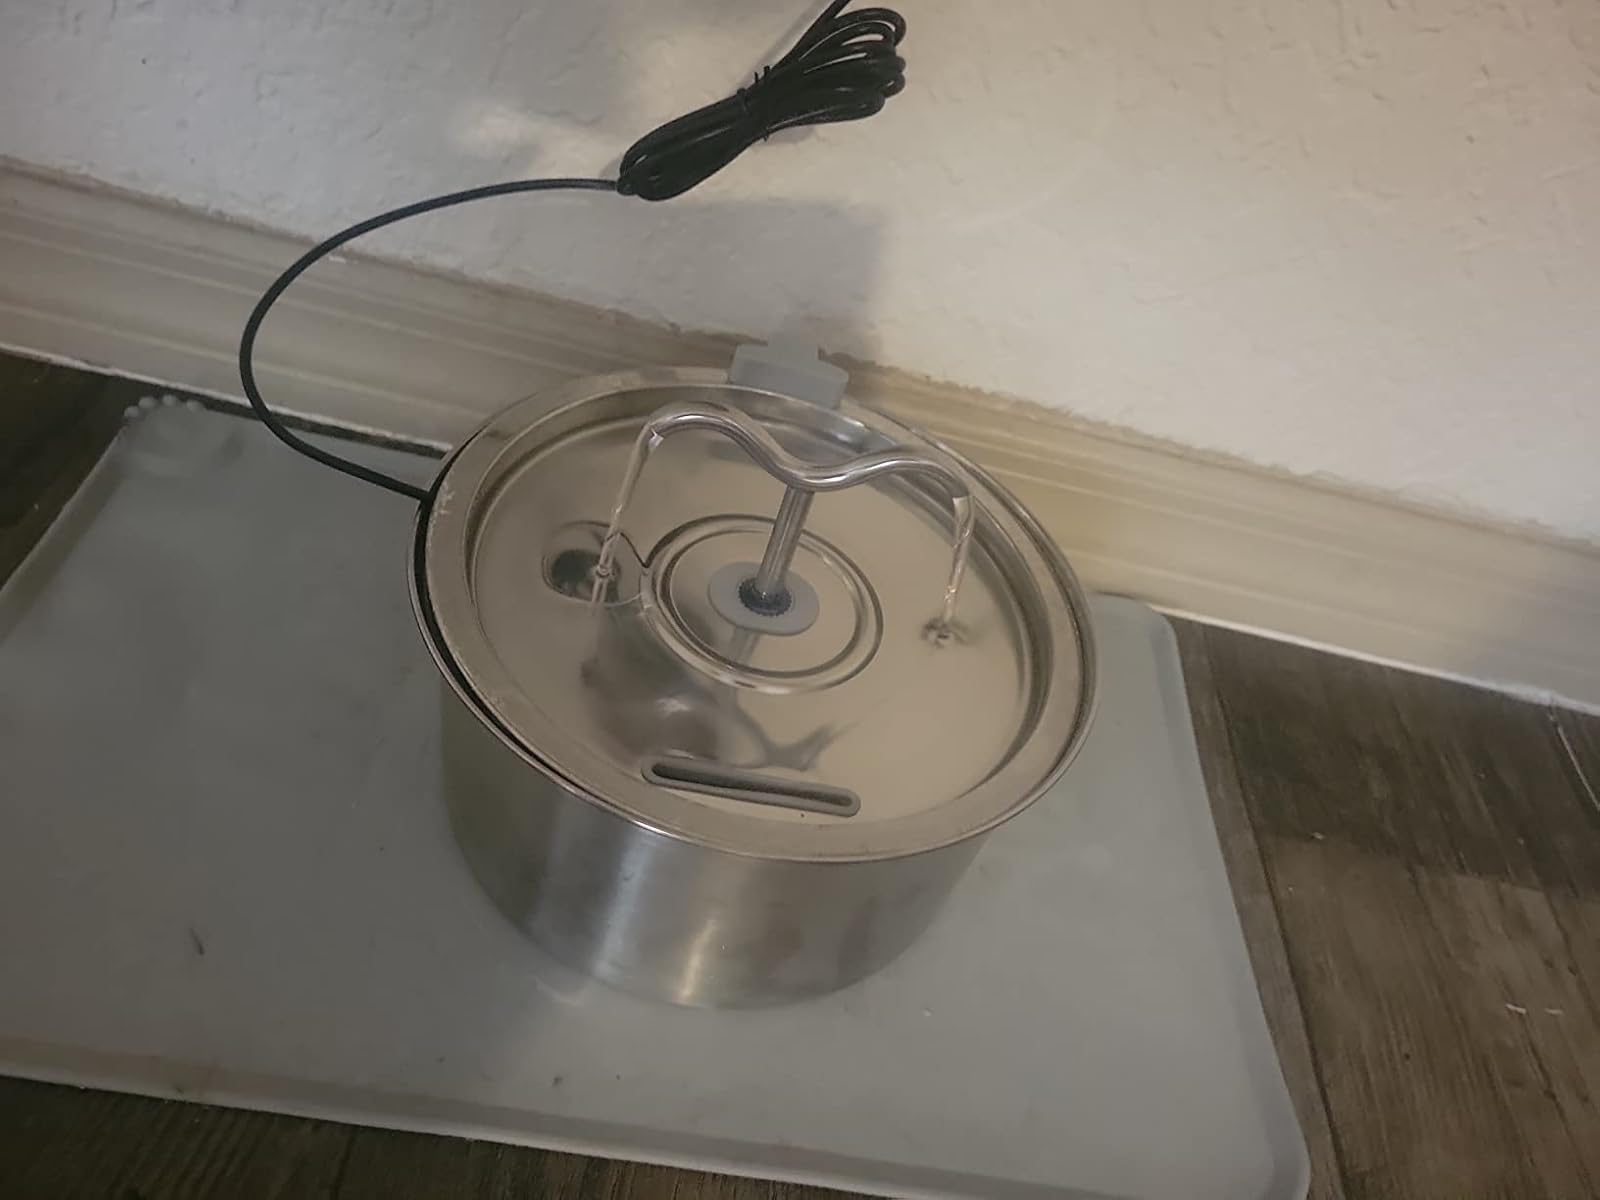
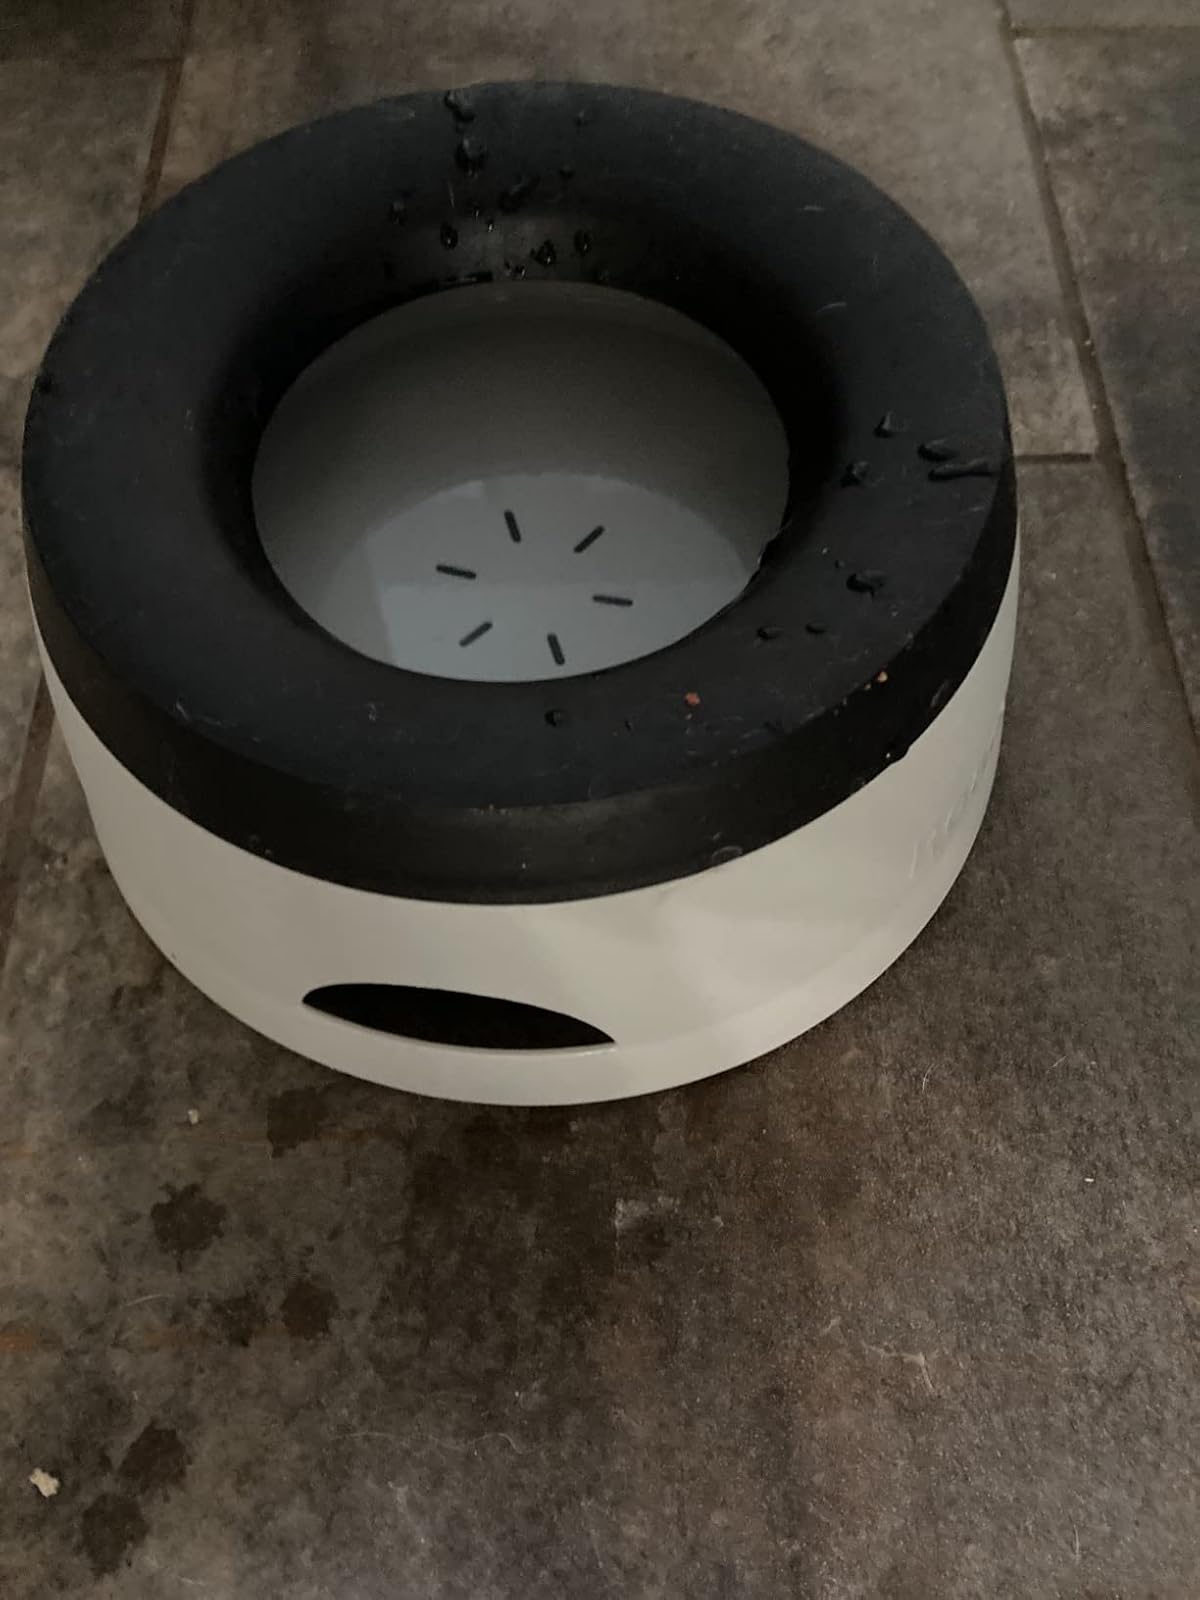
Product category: items_bowl
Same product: no